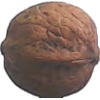
Label: walnut